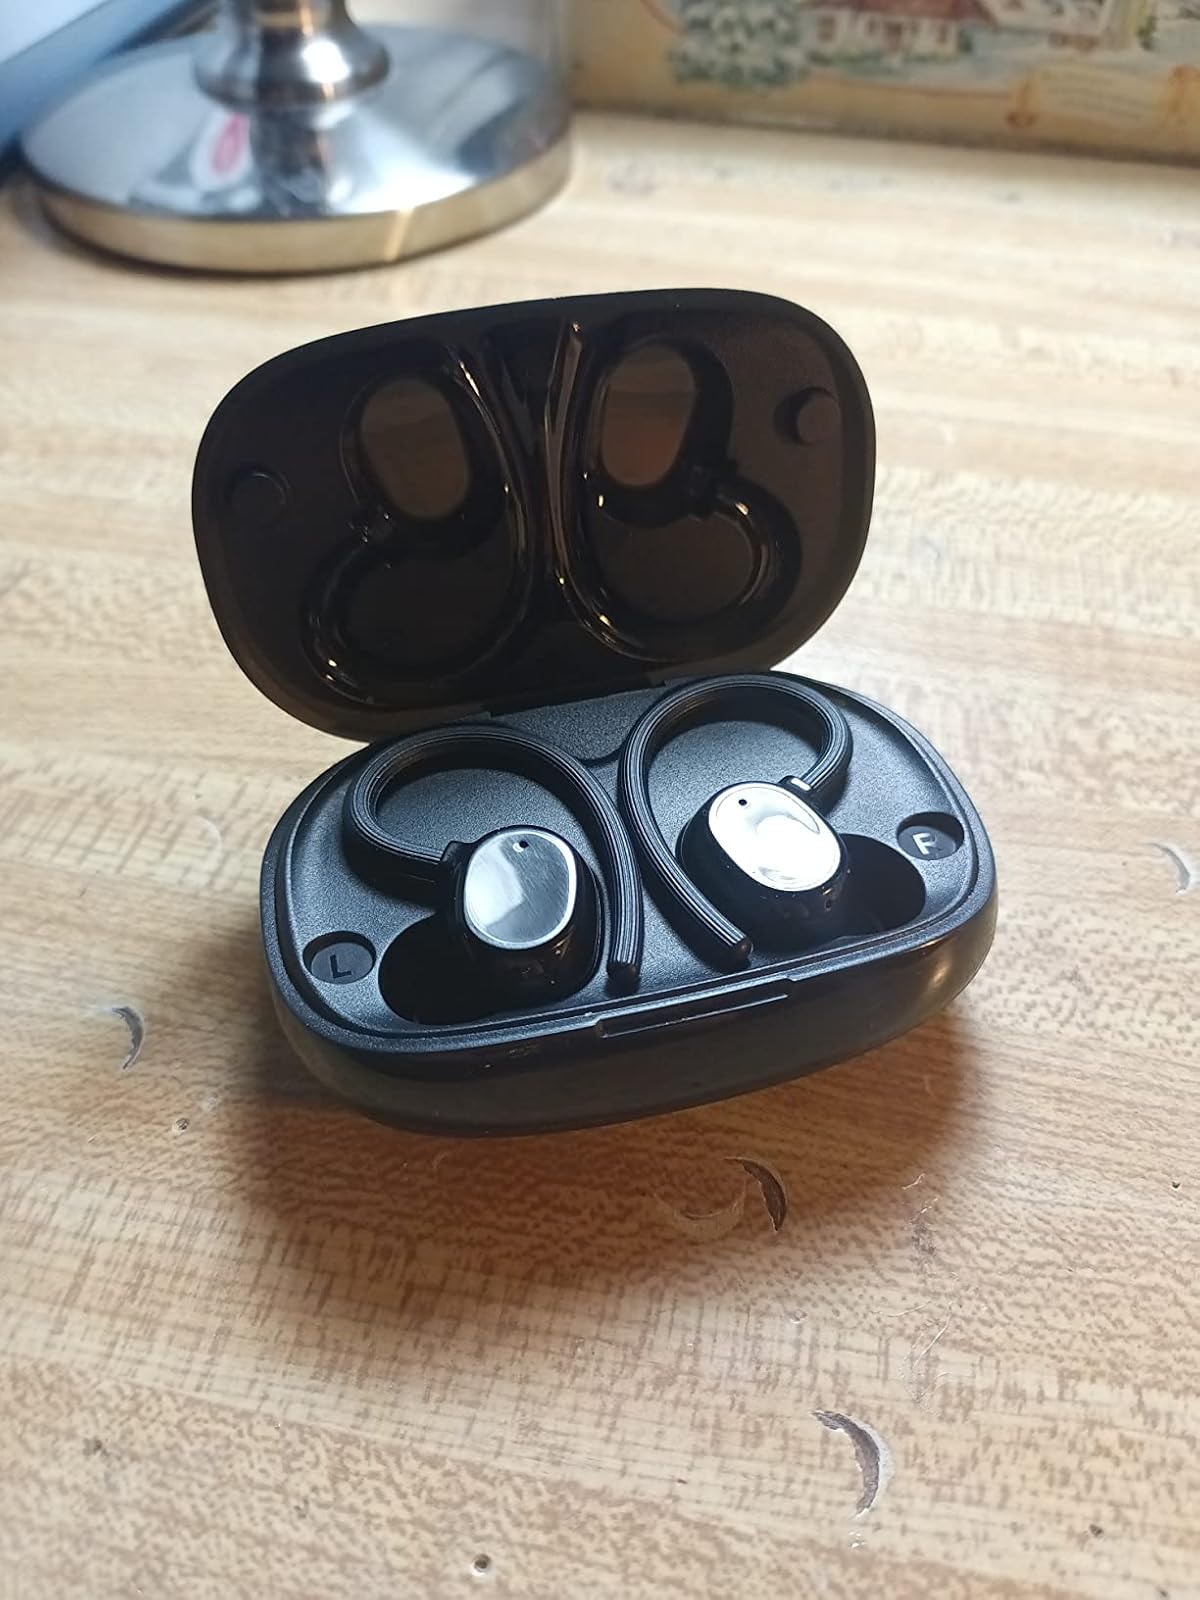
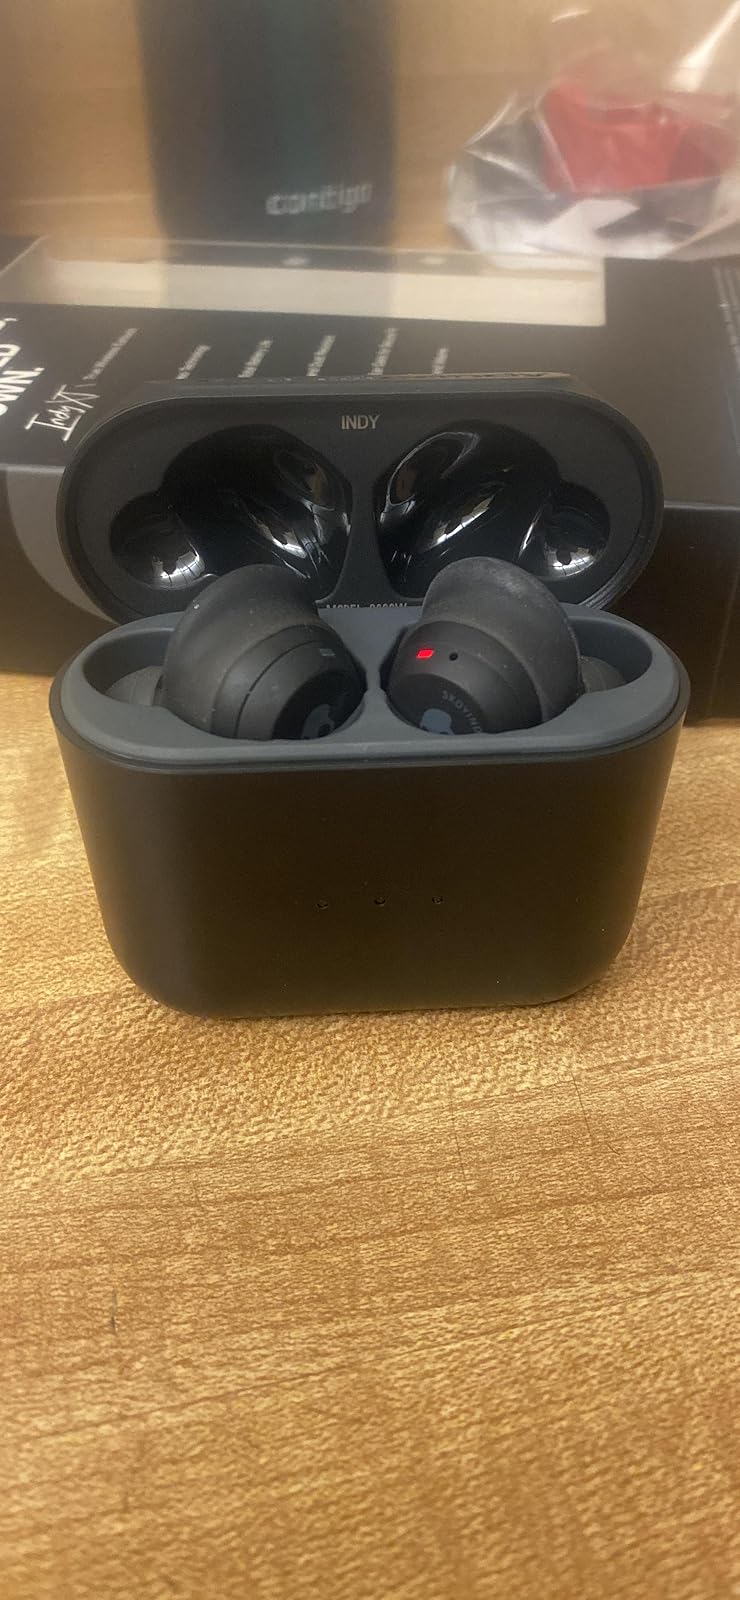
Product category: earbuds
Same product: no